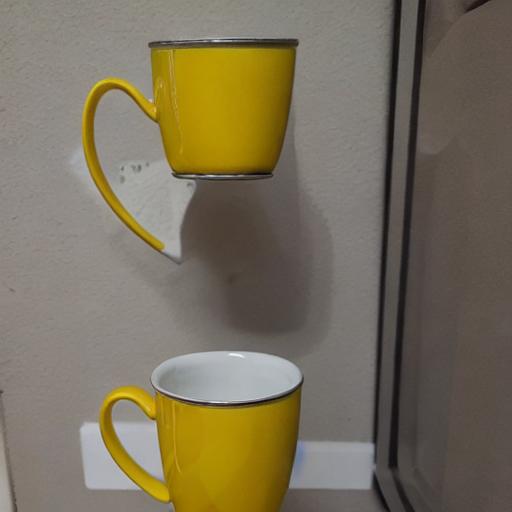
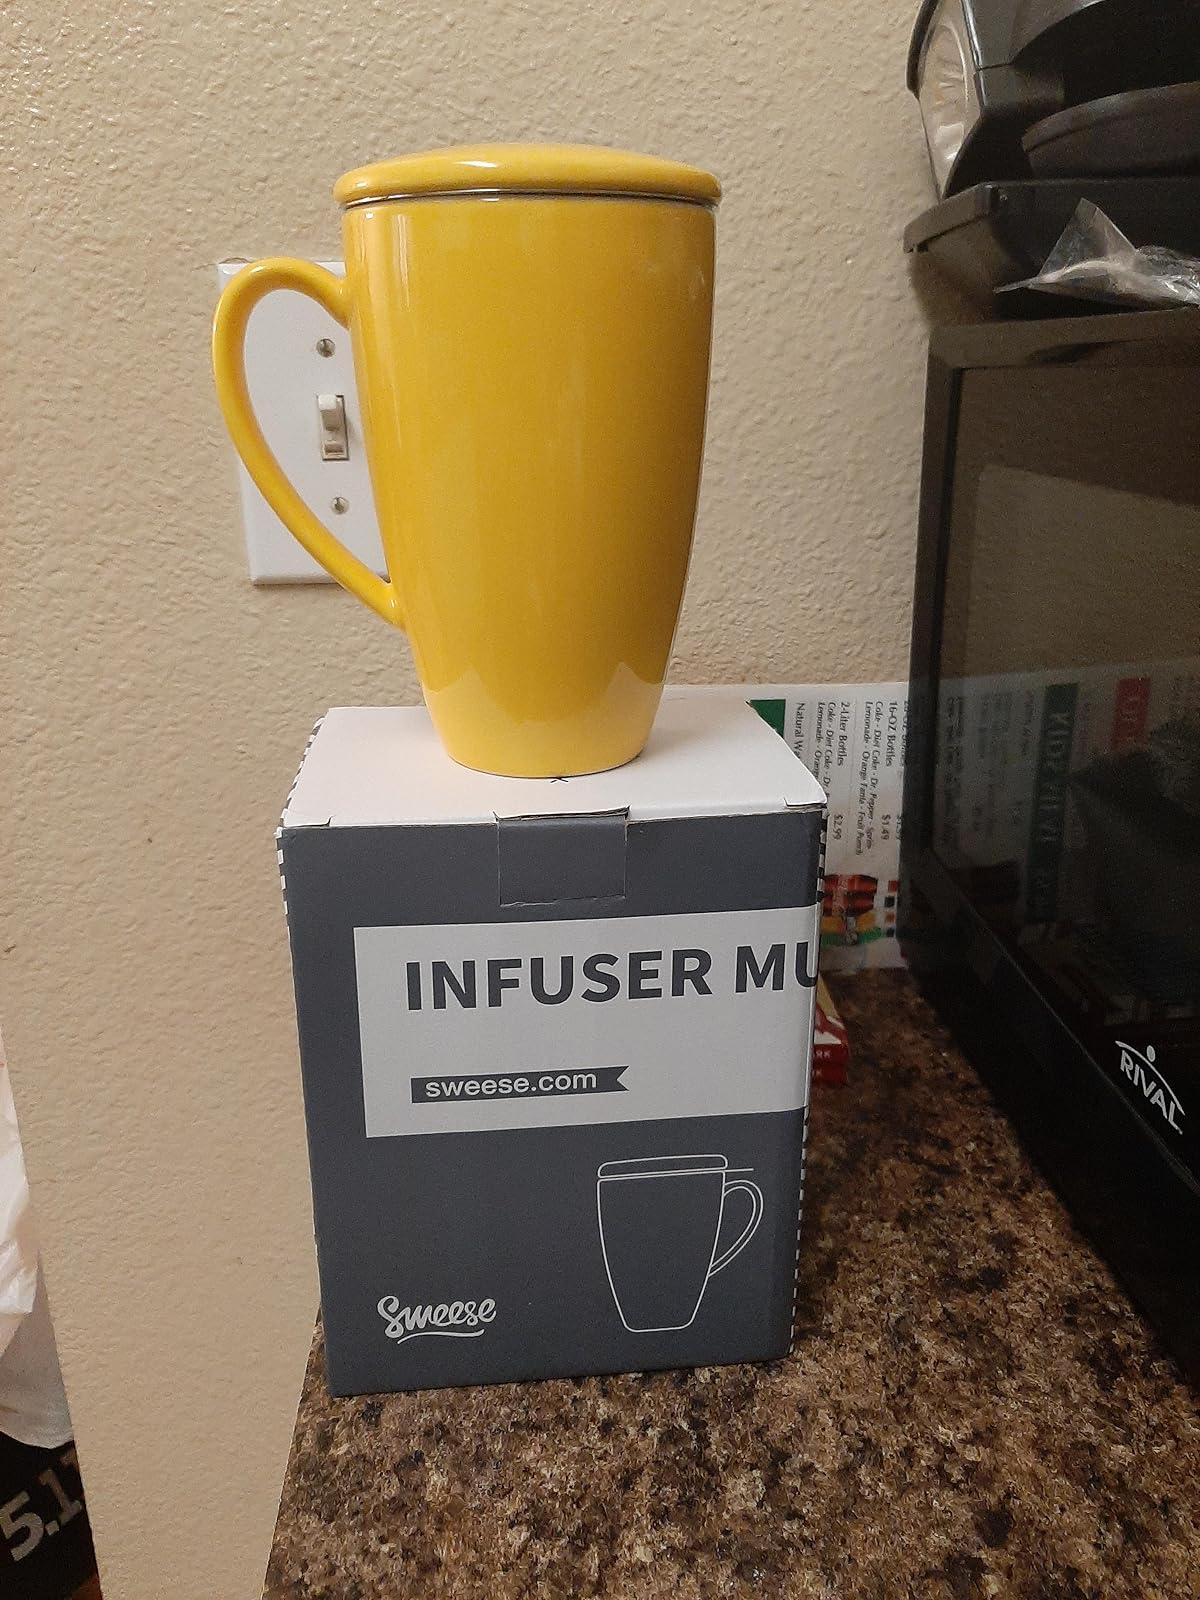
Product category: items_mug
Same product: no